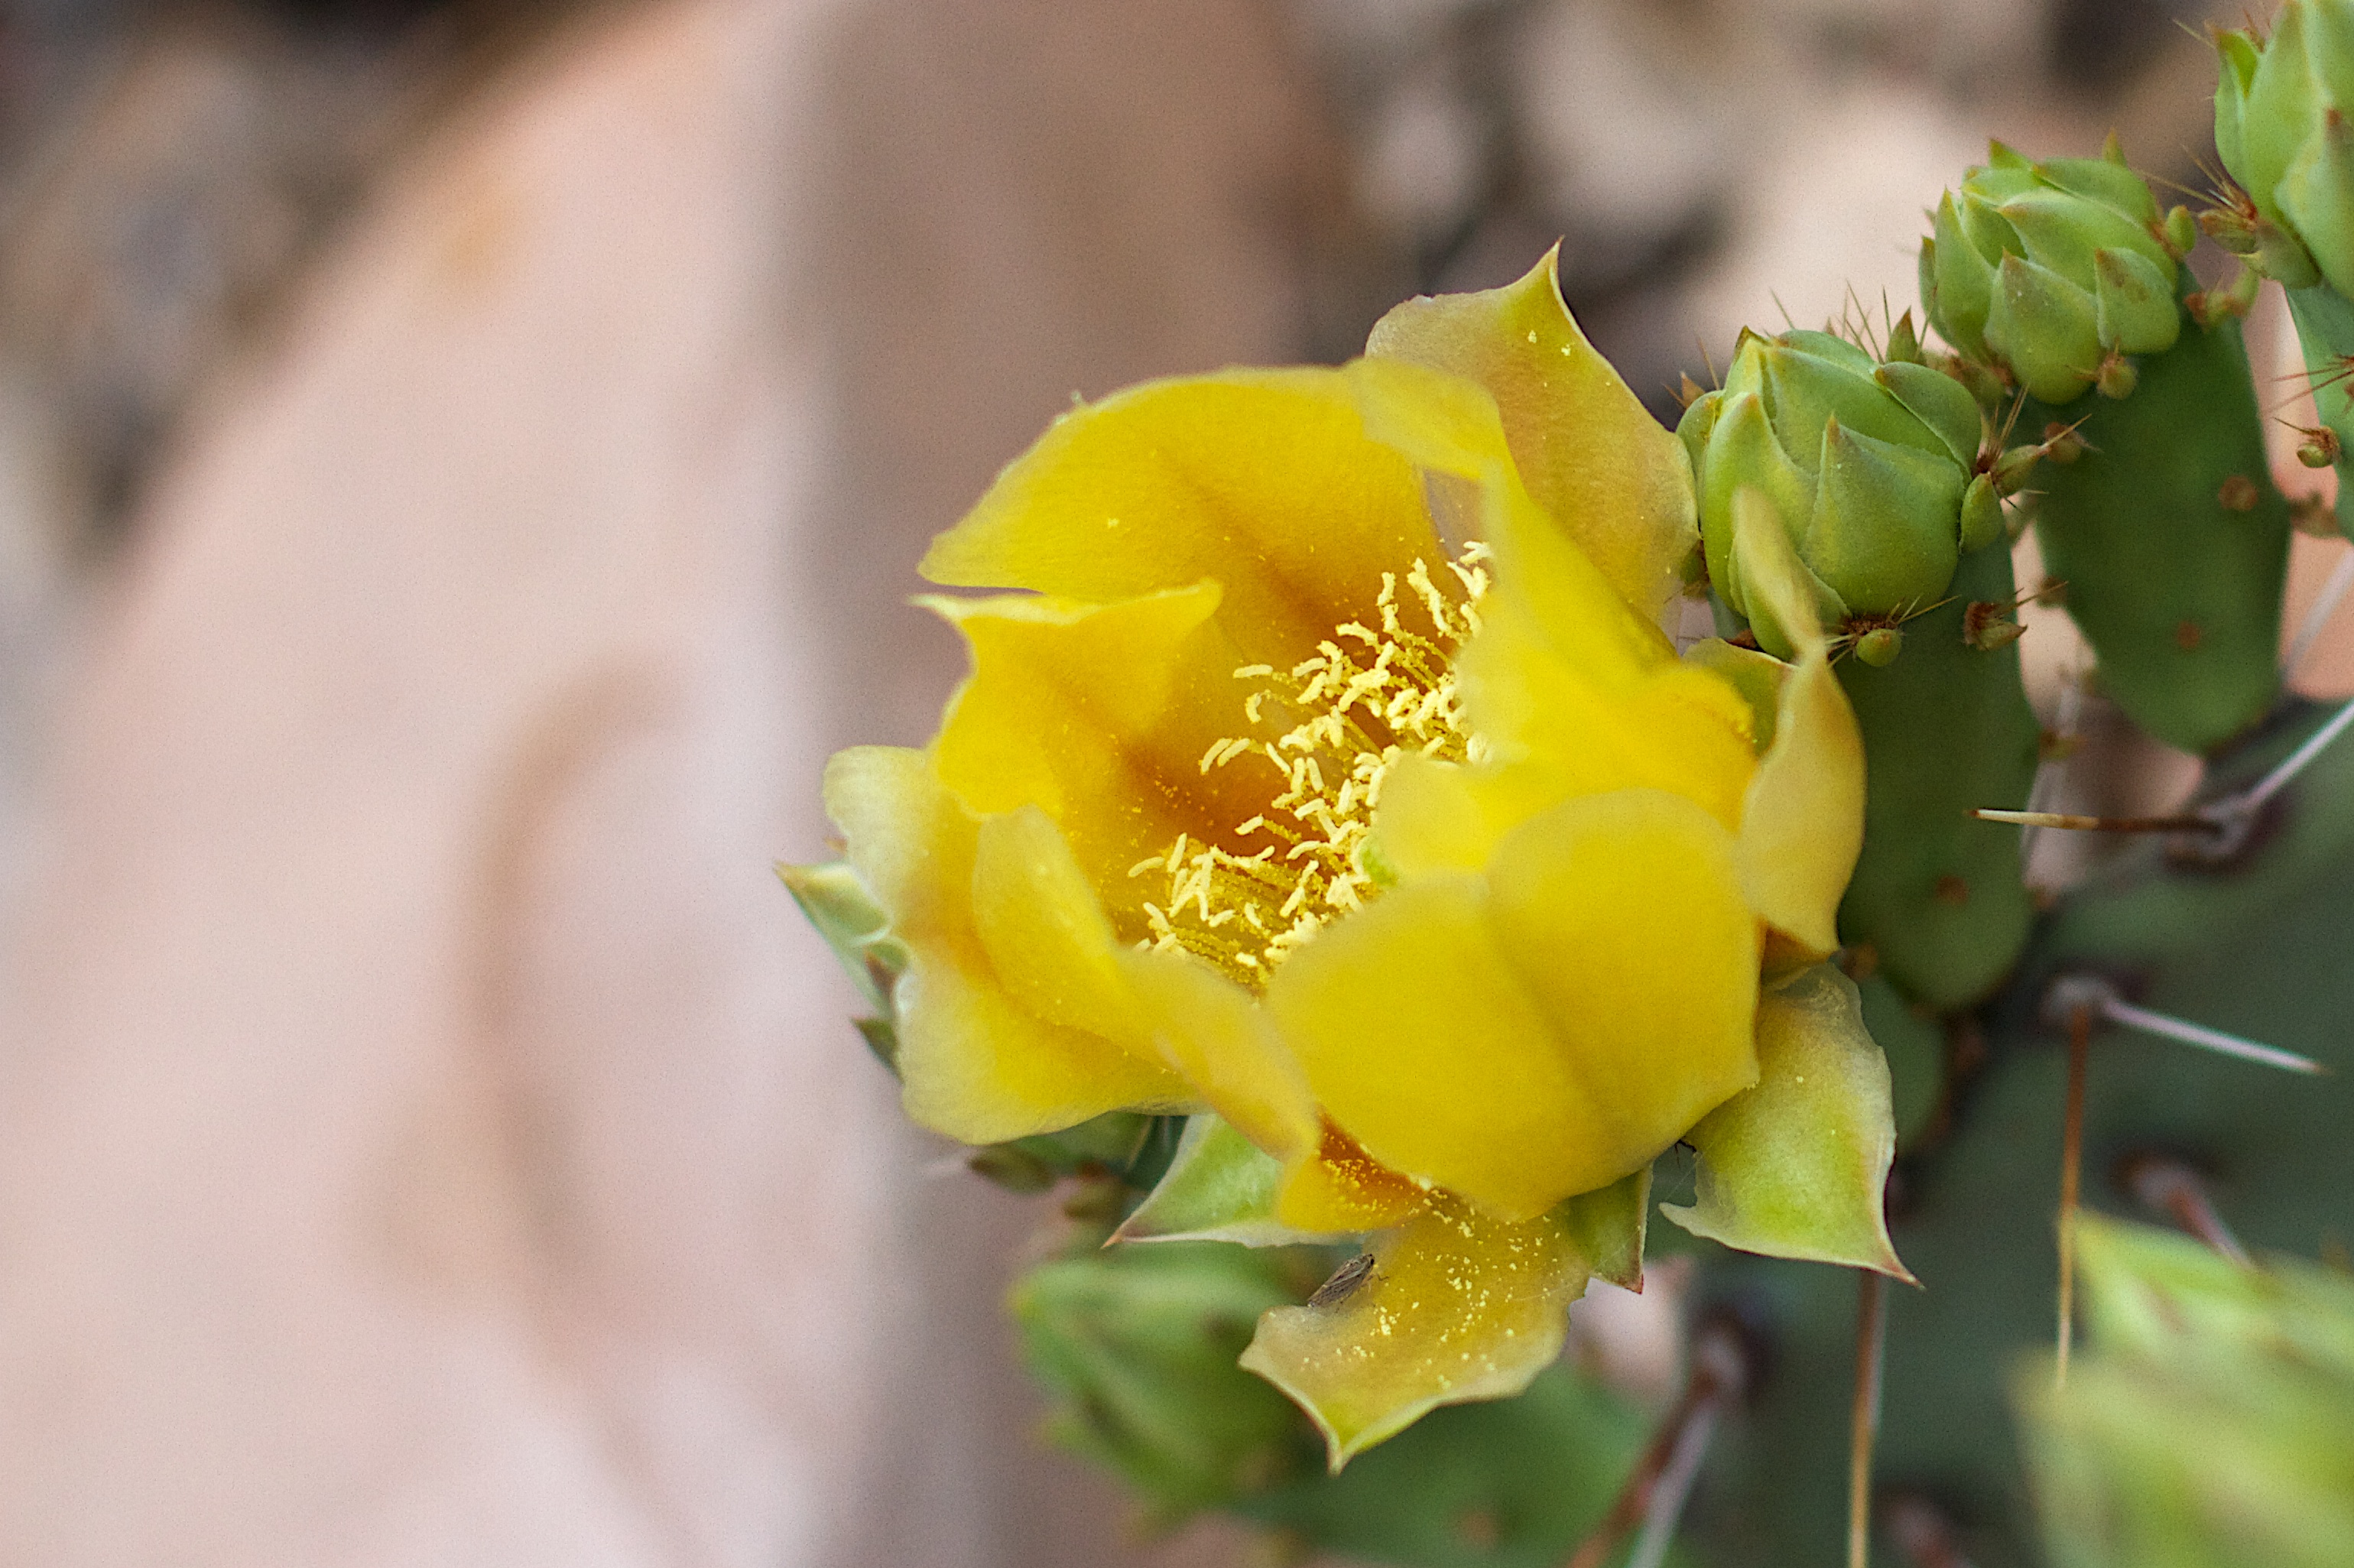
blossom, cactus, plant, flower, petal, rose, food, produce, botany, yellow, flora, close up, macro photography, flowering plant, rose family, prickly pear, land plant